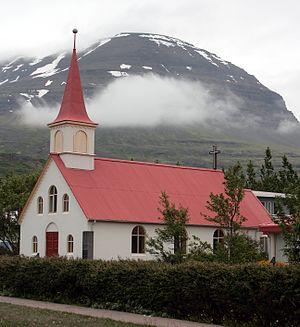
Cet article recense les bâtiments protégés d'Austurland, en Islande.